Space opera in Scientology

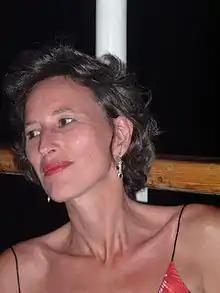
Karin Spaink, a Dutch journalist who helped publicize confidential Scientology doctrines

Scientology's space opera teachings were publicized in accounts given by former church members, most notably during court cases. One such case was filed by a former Scientologist, Larry Wollersheim, against the church in 1980. Five years later, Wollersheim offered confidential Scientology materials, including space opera teachings, to the court as evidence, a move that was vigorously protested by the church's attorneys. They were unable to prevent disclosure, however, and the documents were published by the "Los Angeles Times" in November 1985. This was the first time that some aspects of Scientology's space opera teachings were offered as public evidence about the church. In the mid-1990s, Wollersheim published some of the materials on a website, prompting the church to sue his organization, FACTNet. The Church attested that the space opera narratives were trade secrets; this claim was rejected by the court.